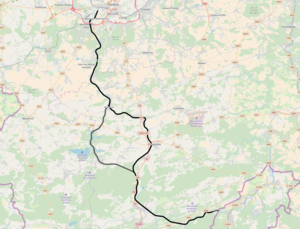
La gare de Gerlimpont est une gare ferroviaire belge de la ligne 132 de Charleroi à Treignes, située à la rue de Gerlimpont, dans le lieu-dit du même nom sur le territoire de la commune de Walcourt dans la province de Namur.
La gare de Silenrieux est une gare ferroviaire belge de la ligne 132 de Charleroi à Treignes, située à la rue par delà l'Eau, dans le village de Silenrieux, sur le territoire de la commune de Cerfontaine, dans la province de Namur.
La ligne 132 Charleroi - Mariembourg - Treignes - Vireux fut établie par la Société du chemin de fer de l'Entre-Sambre-et-Meuse.